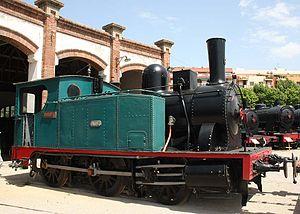
Le Musée du chemin de fer de la Catalogne est consacré à l'histoire du chemin de fer de la Catalogne et il se trouve dans la ville de Vilanova i la Geltrú, juste à côté de la gare des trains de la ligne Barcelone -Tarragone. Il a été inauguré le 5 août 1990. L'espace est géré par l'institution Fundación de los Ferrocarriles Españoles.